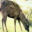
Label: deer